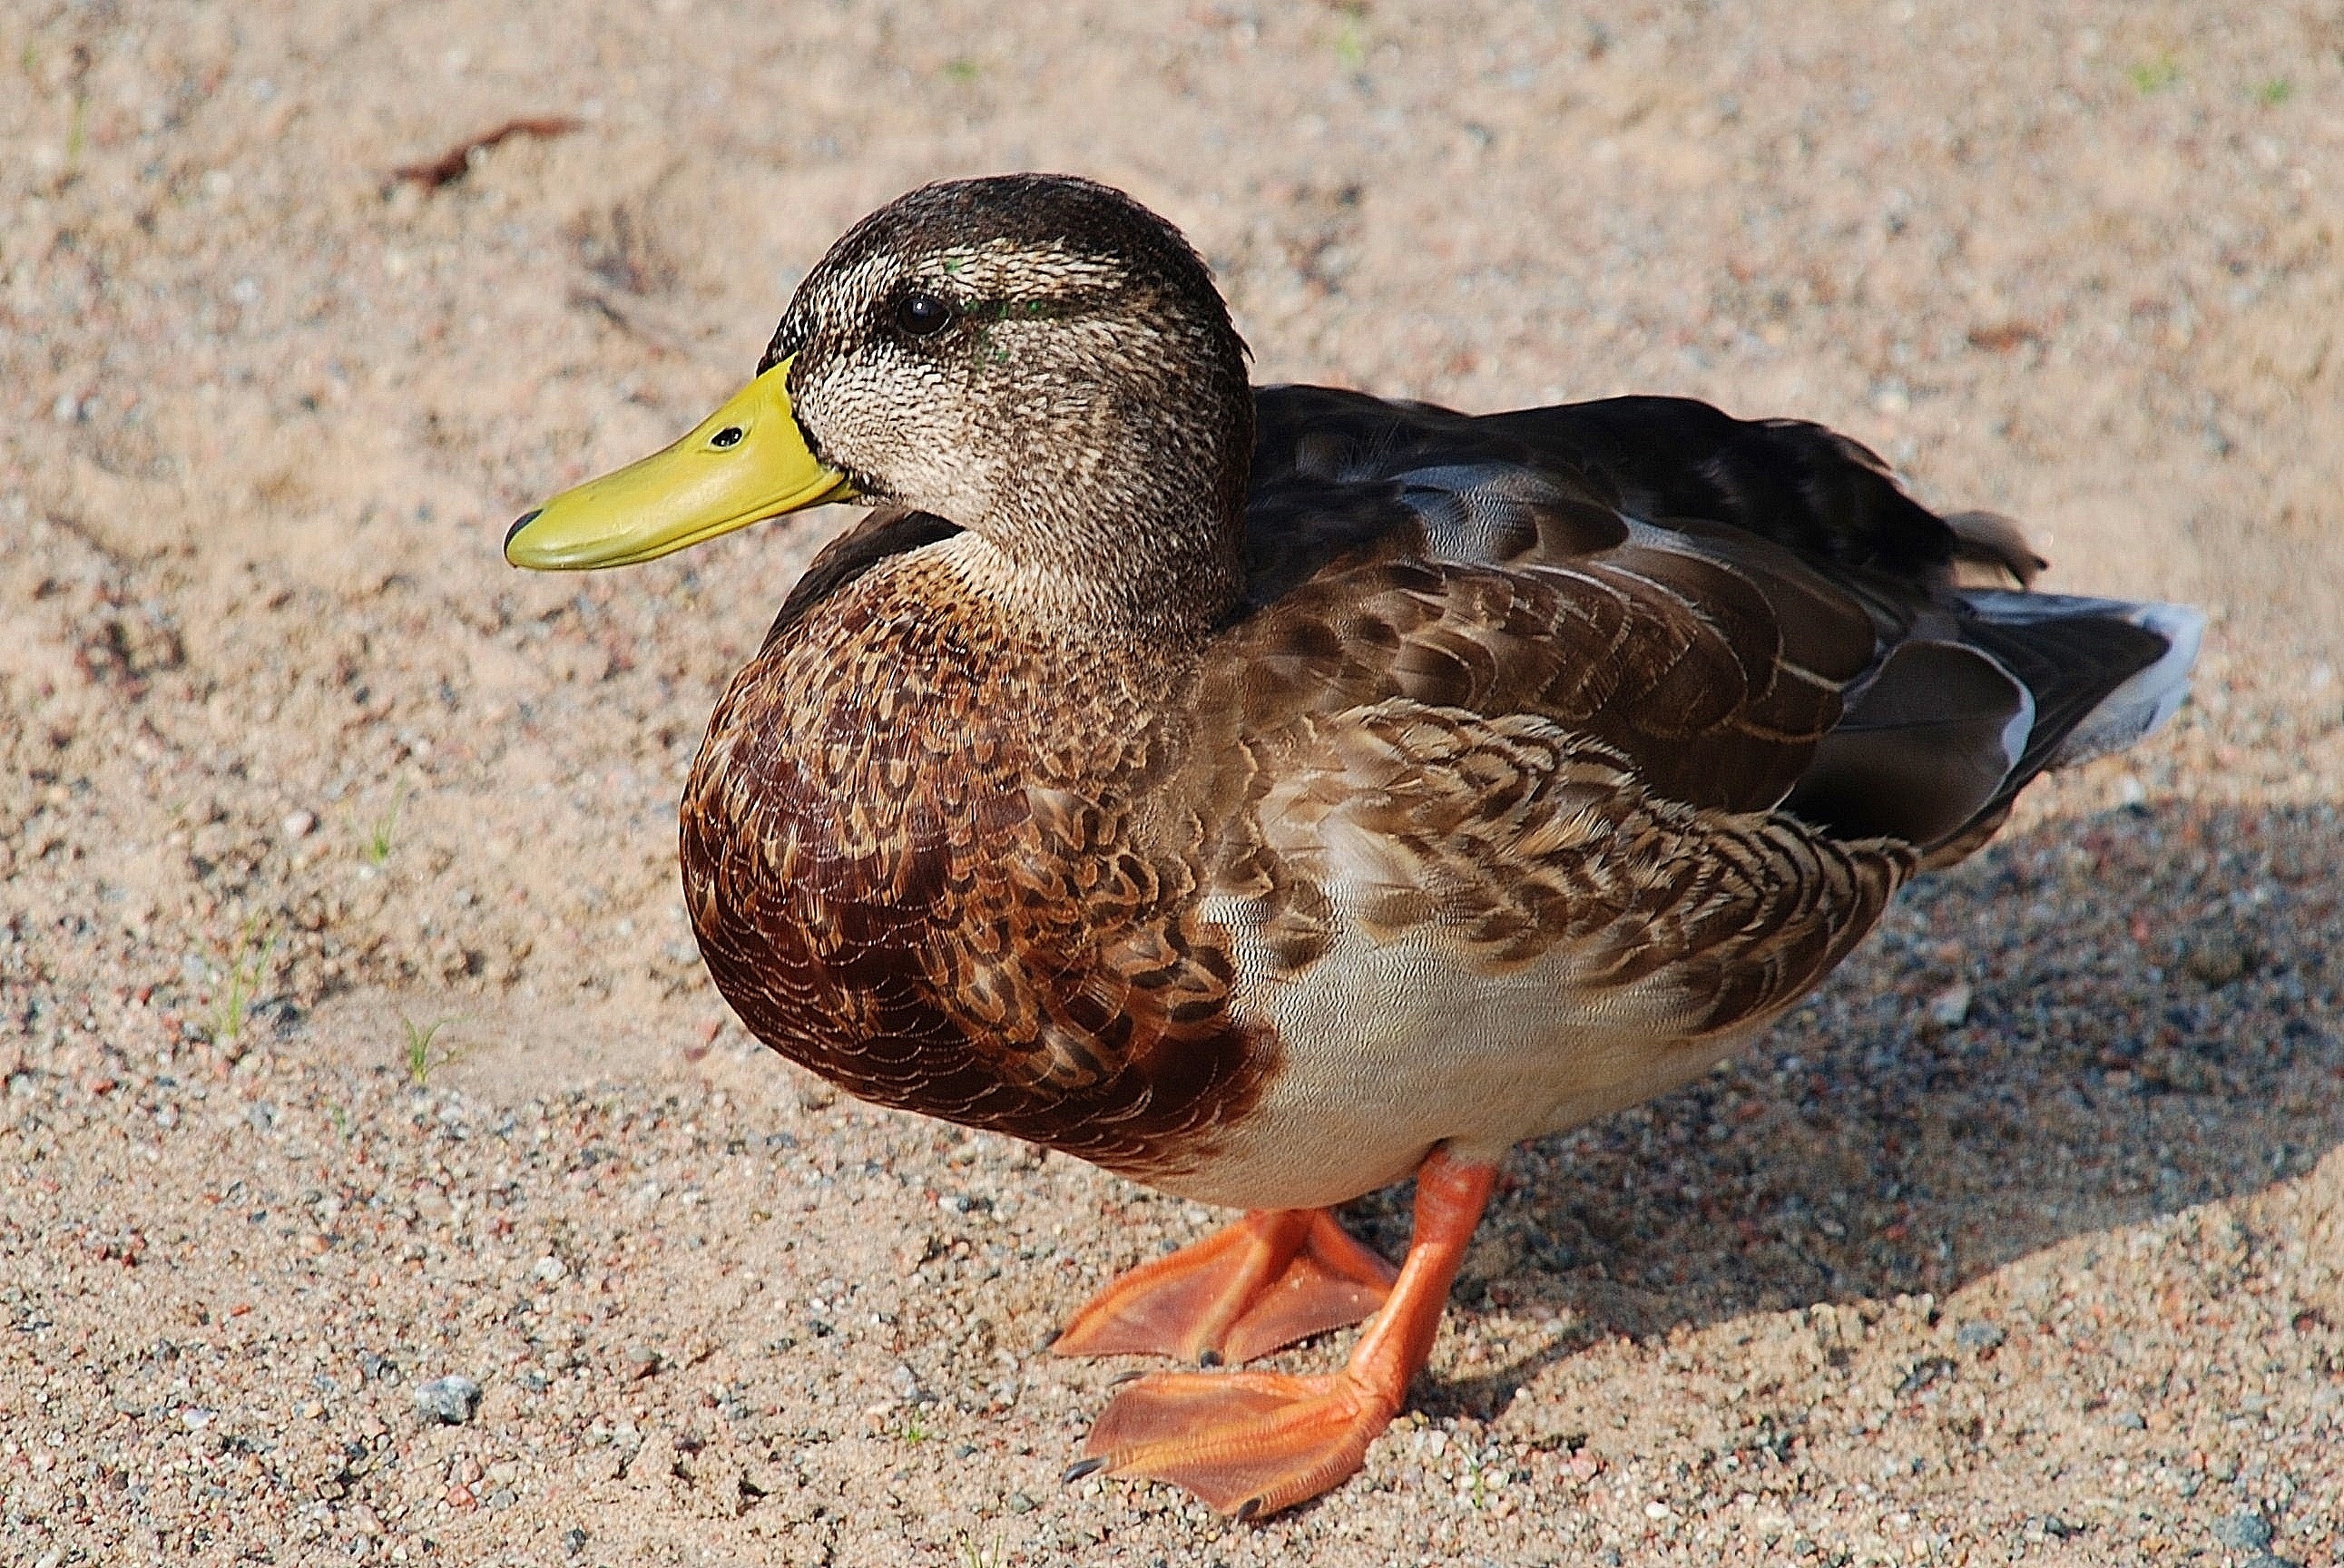
water, nature, bird, animal, wildlife, beak, color, colorful, feather, fauna, plumage, poultry, birds, pets, duck, eye, head, vertebrate, ducks, bill, waterfowl, water bird, animal world, wildlife photography, spring dress, mallard, ducks geese and swans